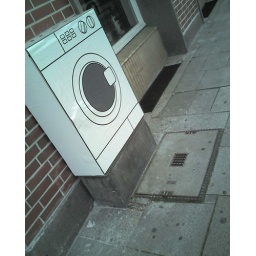
it is a telephone box underneath / 061026_085302 / guesswhatitis